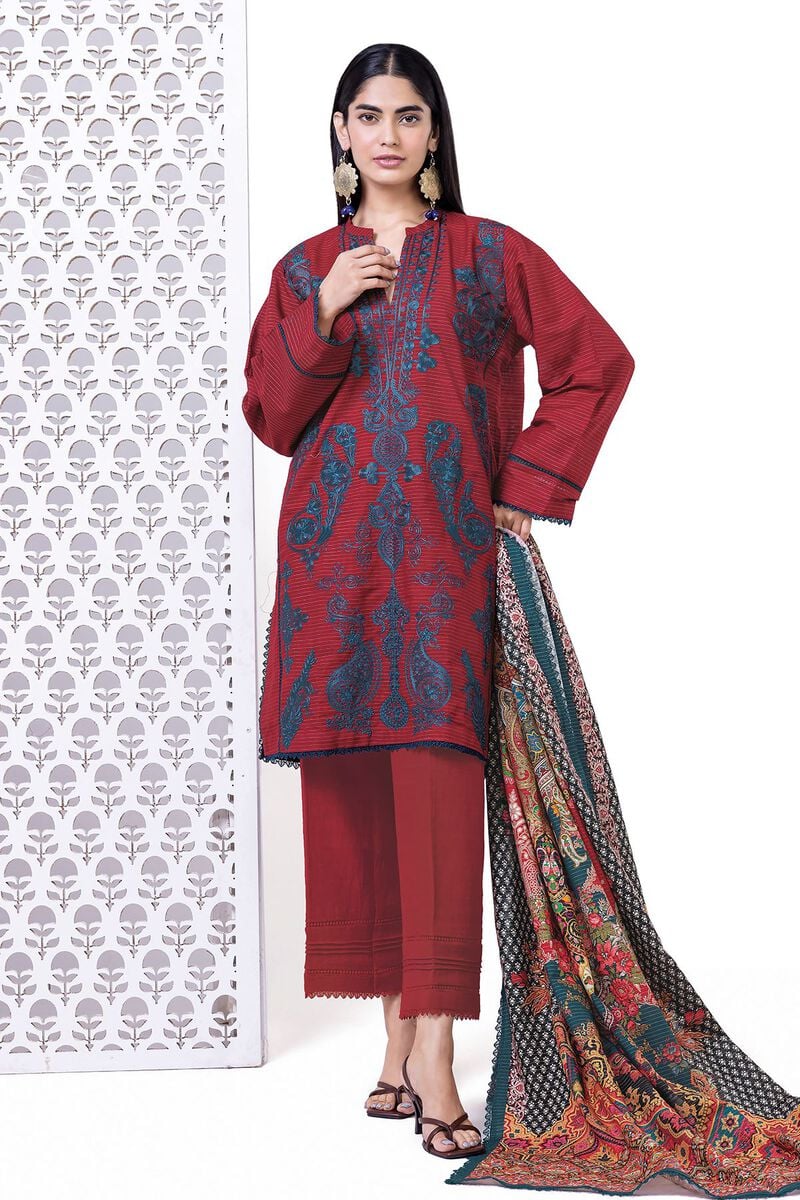
burgundy multi embroidered chiffon suit